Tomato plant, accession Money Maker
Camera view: horizontal (90 deg, fisheye); turntable rotation: 30 degrees
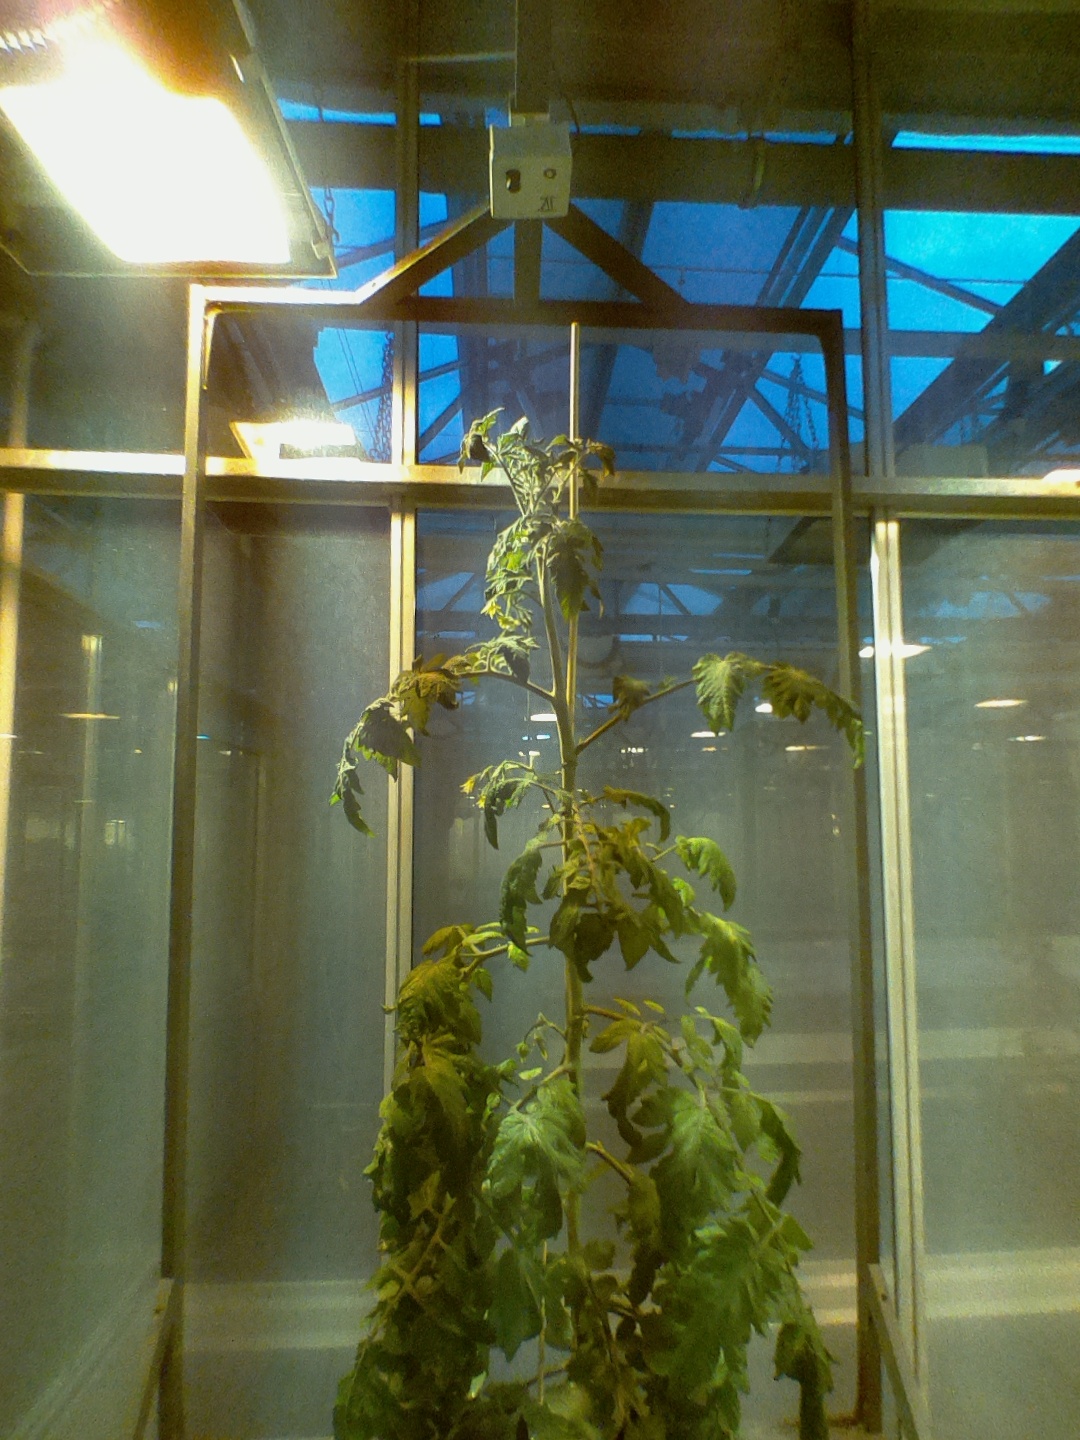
BBCH growth stage 69: End of flowering, 90%-100% of flowers open, more petals falling